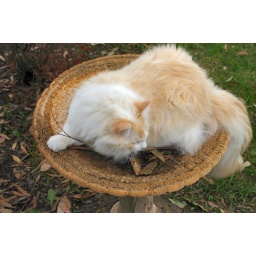
Outdoors Shiloh in unfilled bird bath